UCL Australia

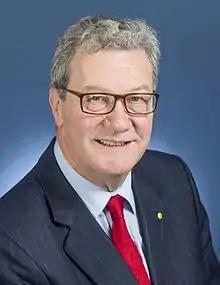
Alexander Downer (2014)

In 2011, former Federal minister Alexander Downer addressed UCL students to discuss the nuclear industry. Prior to his presentation he told the media of his support for the establishment of a nuclear waste dump in South Australia, and described a possible future scenario in which a nuclear power plant could power a seawater desalination plant in order to provide water for BHP Billiton's Olympic Dam mine.